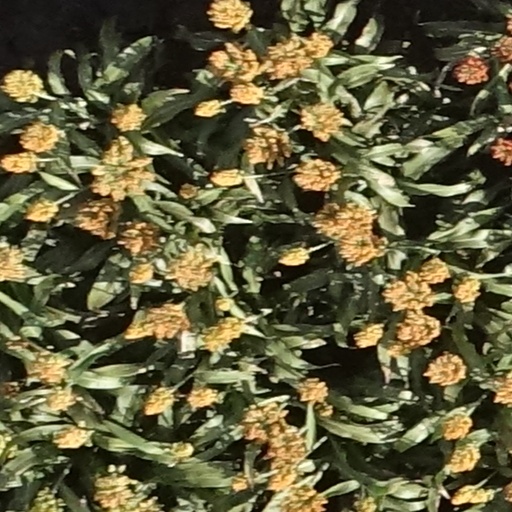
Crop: sorghum